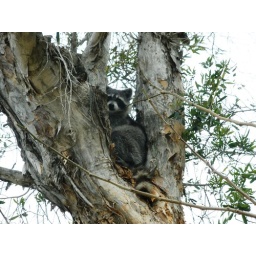
Little Racoon in the tree across the street from my house